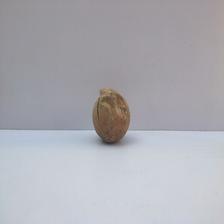
Size: Spoiled